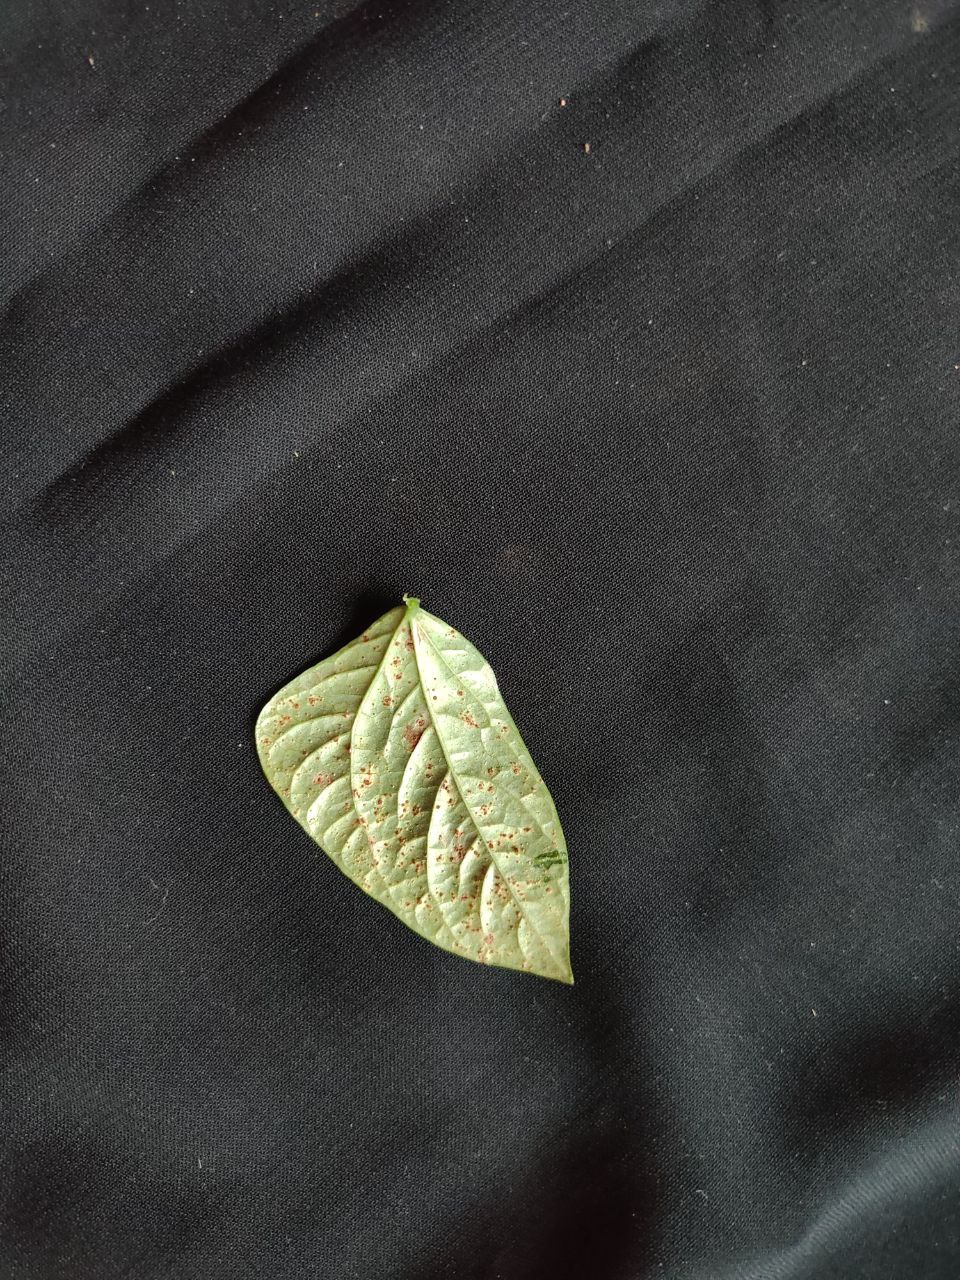
Crop: cowpea
Leaf condition: Septoria leaf spot